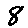
Label: 8